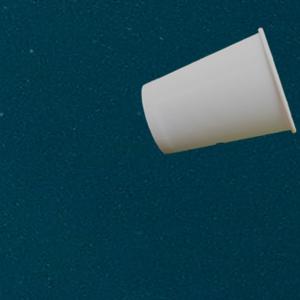
Label: cups